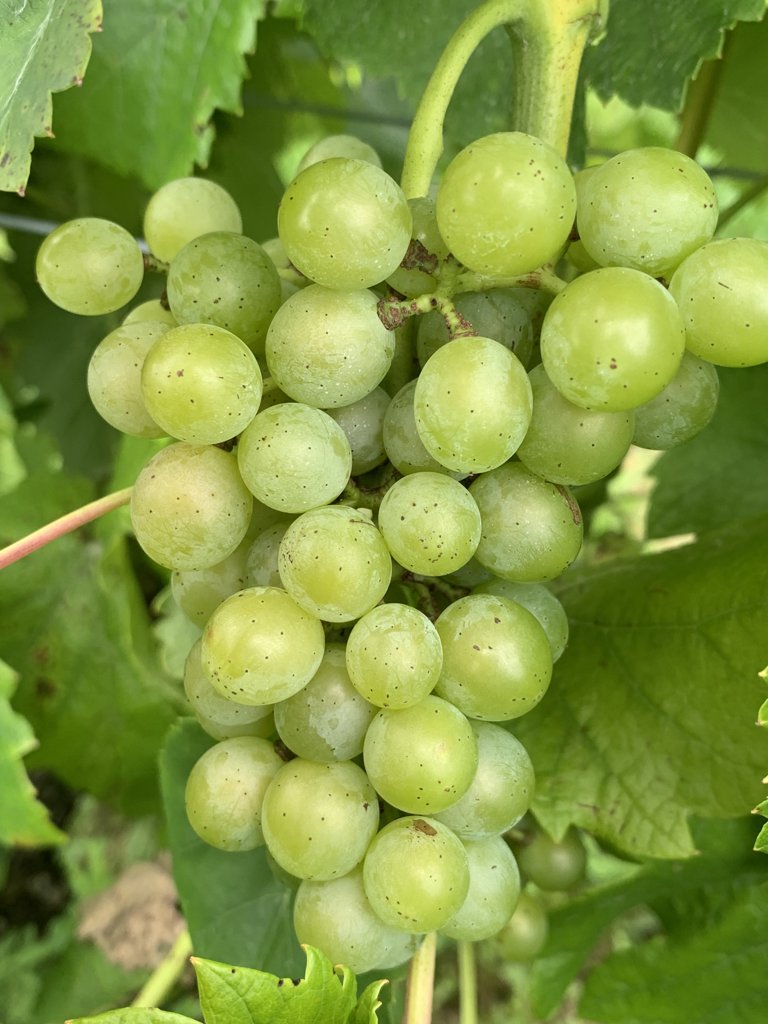
Berries visible: 46
Grape clusters: 1